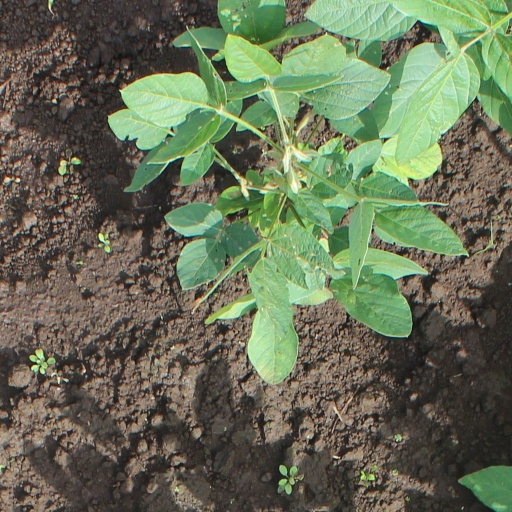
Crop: soybean